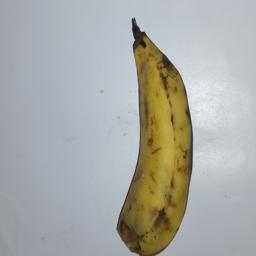
Banana variety: Champa Kola